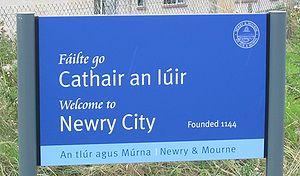
La signalisation bilingue consiste en la représentation sur un même panneau de signalisation d'inscriptions en deux langues ou plus. Son utilisation est réglementairement réservée à des situations locales où est en vigueur le bilinguisme administratif ou bien où il existe un important trafic touristique ou commercial ; on en trouve parfois aussi dans les quartiers où la proportion d'immigrés originaires d'une même zone linguistique est élevée. Dans un sens plus extensif, elle inclut, dans les régions où coexistent des langues transcrites en alphabets non latins, la translittération des toponymes et l'éventuelle traduction des textes complémentaires. La tendance générale est plutôt de remplacer les informations qui devraient être fournies en plusieurs langues par des symboles et des pictogrammes standardisés au niveau international et représentatifs du contenu de l'information. L'emploi de la signalisation bilingue est sans doute le principal instrument symbolique de perception et d'institutionnalisation de la réalité bilingue d'un territoire.
Newry est une ville du Royaume-Uni en Irlande du Nord. Depuis 2002, elle possède officiellement le statut de cité. Elle est située près de la frontière irlandaise, à 60 km de Belfast et 108 km de Dublin. Au recensement de 2001, la ville comptait 27 433 habitants. Fondée en 1144, Newry est l'une des villes les plus anciennes d'Irlande du Nord. Elle dispose d'une gare sur la ligne de Dublin à Belfast.